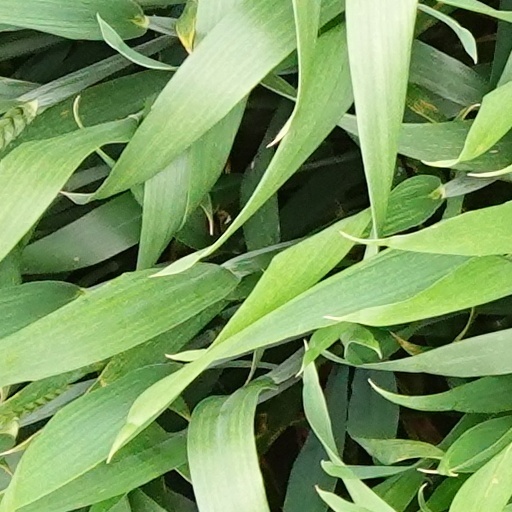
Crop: wheat